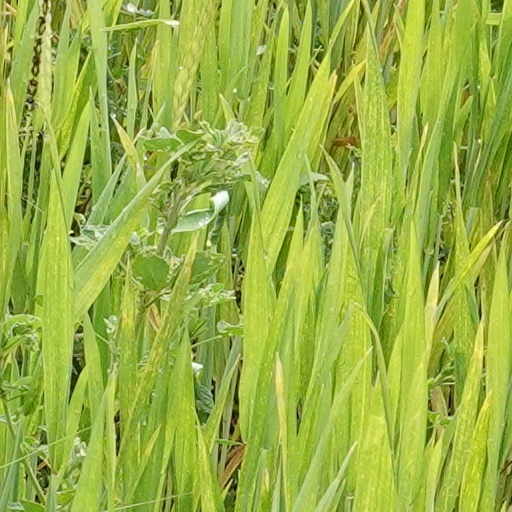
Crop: wheat